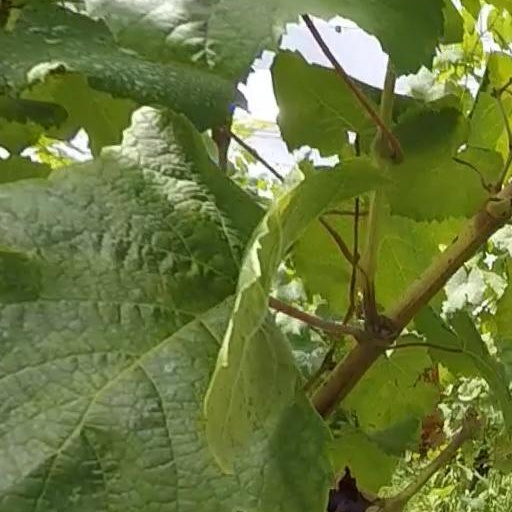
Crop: grape